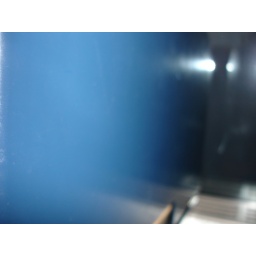
Early morning train ride over bridge